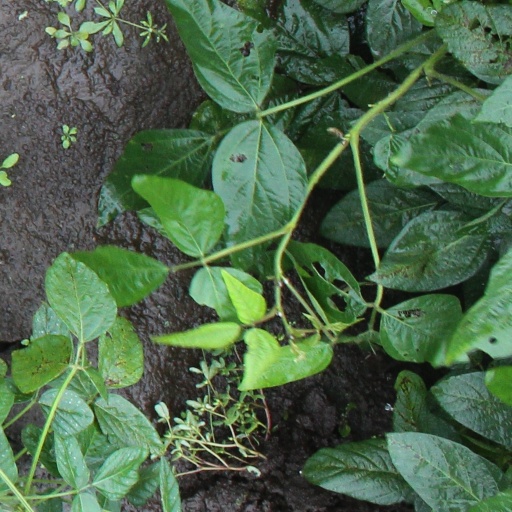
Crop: soybean